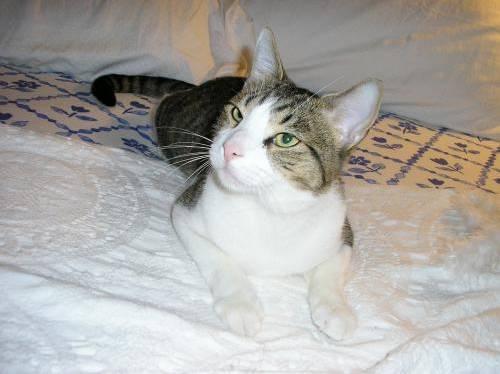
cat